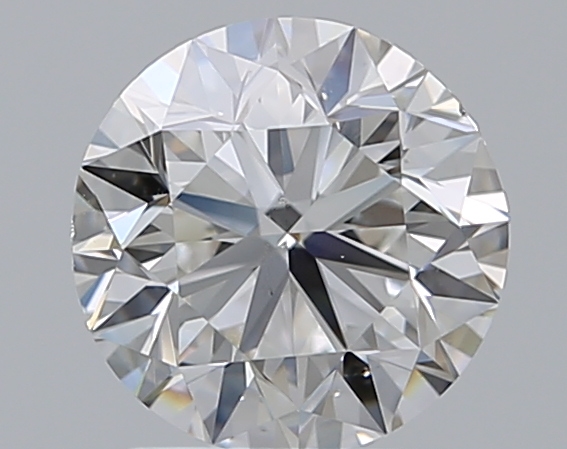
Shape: round
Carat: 1.51
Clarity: VS2
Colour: G
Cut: VG
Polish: EX
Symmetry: VG
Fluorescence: N
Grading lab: GIA
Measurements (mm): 7.1 x 7.18 x 4.6